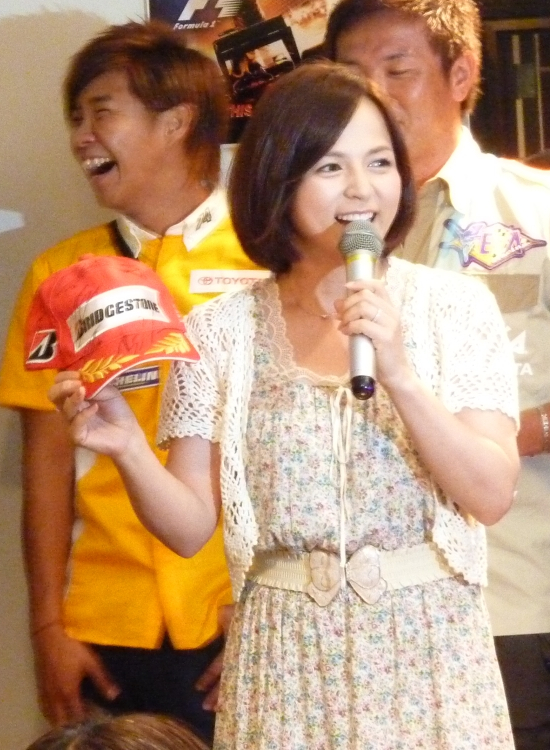
มาอิโกะ อิโต

ไฟล์:Itō Maiko, Japanese actress.jpg|thumb
มาอิโกะ อิโต () เกิดเมื่อวันที่ 18 สิงหาคม ค.ศ. 1964 ที่เมืองนาโงยะ ประเทศญี่ปุ่น เป็นนักแสดงหญิงชาวญี่ปุ่น
== ผลงาน ==
=== ภาพยนตร์ ===
* "แชลวีแดนสุ?|Shall We Dance?" (1996)
* "Mutant Girls Squad" (2010) - Sayuri
* "Runway Beat" (2011) - Mei's mother
=== ละครโทรทัศน์ ===
* "Kōkōsei Fūfu" (1983) - Noriko "Tenko" Anzai
* "Furyō Shōjo to Yobarete" (1984) - Shōko Soga
* "Dokuganryū Masamune" (1987) - Senhime
* "โกเซย์เจอร์|Tensou Sentai Goseiger" (2010) - Moune's Mother (ep. 25)
== แหล่งข้อมูลอื่น ==
* Official Homepage
*
* JMDb Profile (in Japanese)
หมวดหมู่:บุคคลที่เกิดในปี พ.ศ. 2507
หมวดหมู่:นักแสดงหญิงชาวญี่ปุ่น
หมวดหมู่:ไอดอลญี่ปุ่น
หมวดหมู่:ผู้มีชื่อเสียงทางโทรทัศน์ชาวญี่ปุ่น
หมวดหมู่:บุคคลที่ยังมีชีวิตอยู่
หมวดหมู่:บุคคลจากนาโงยะ